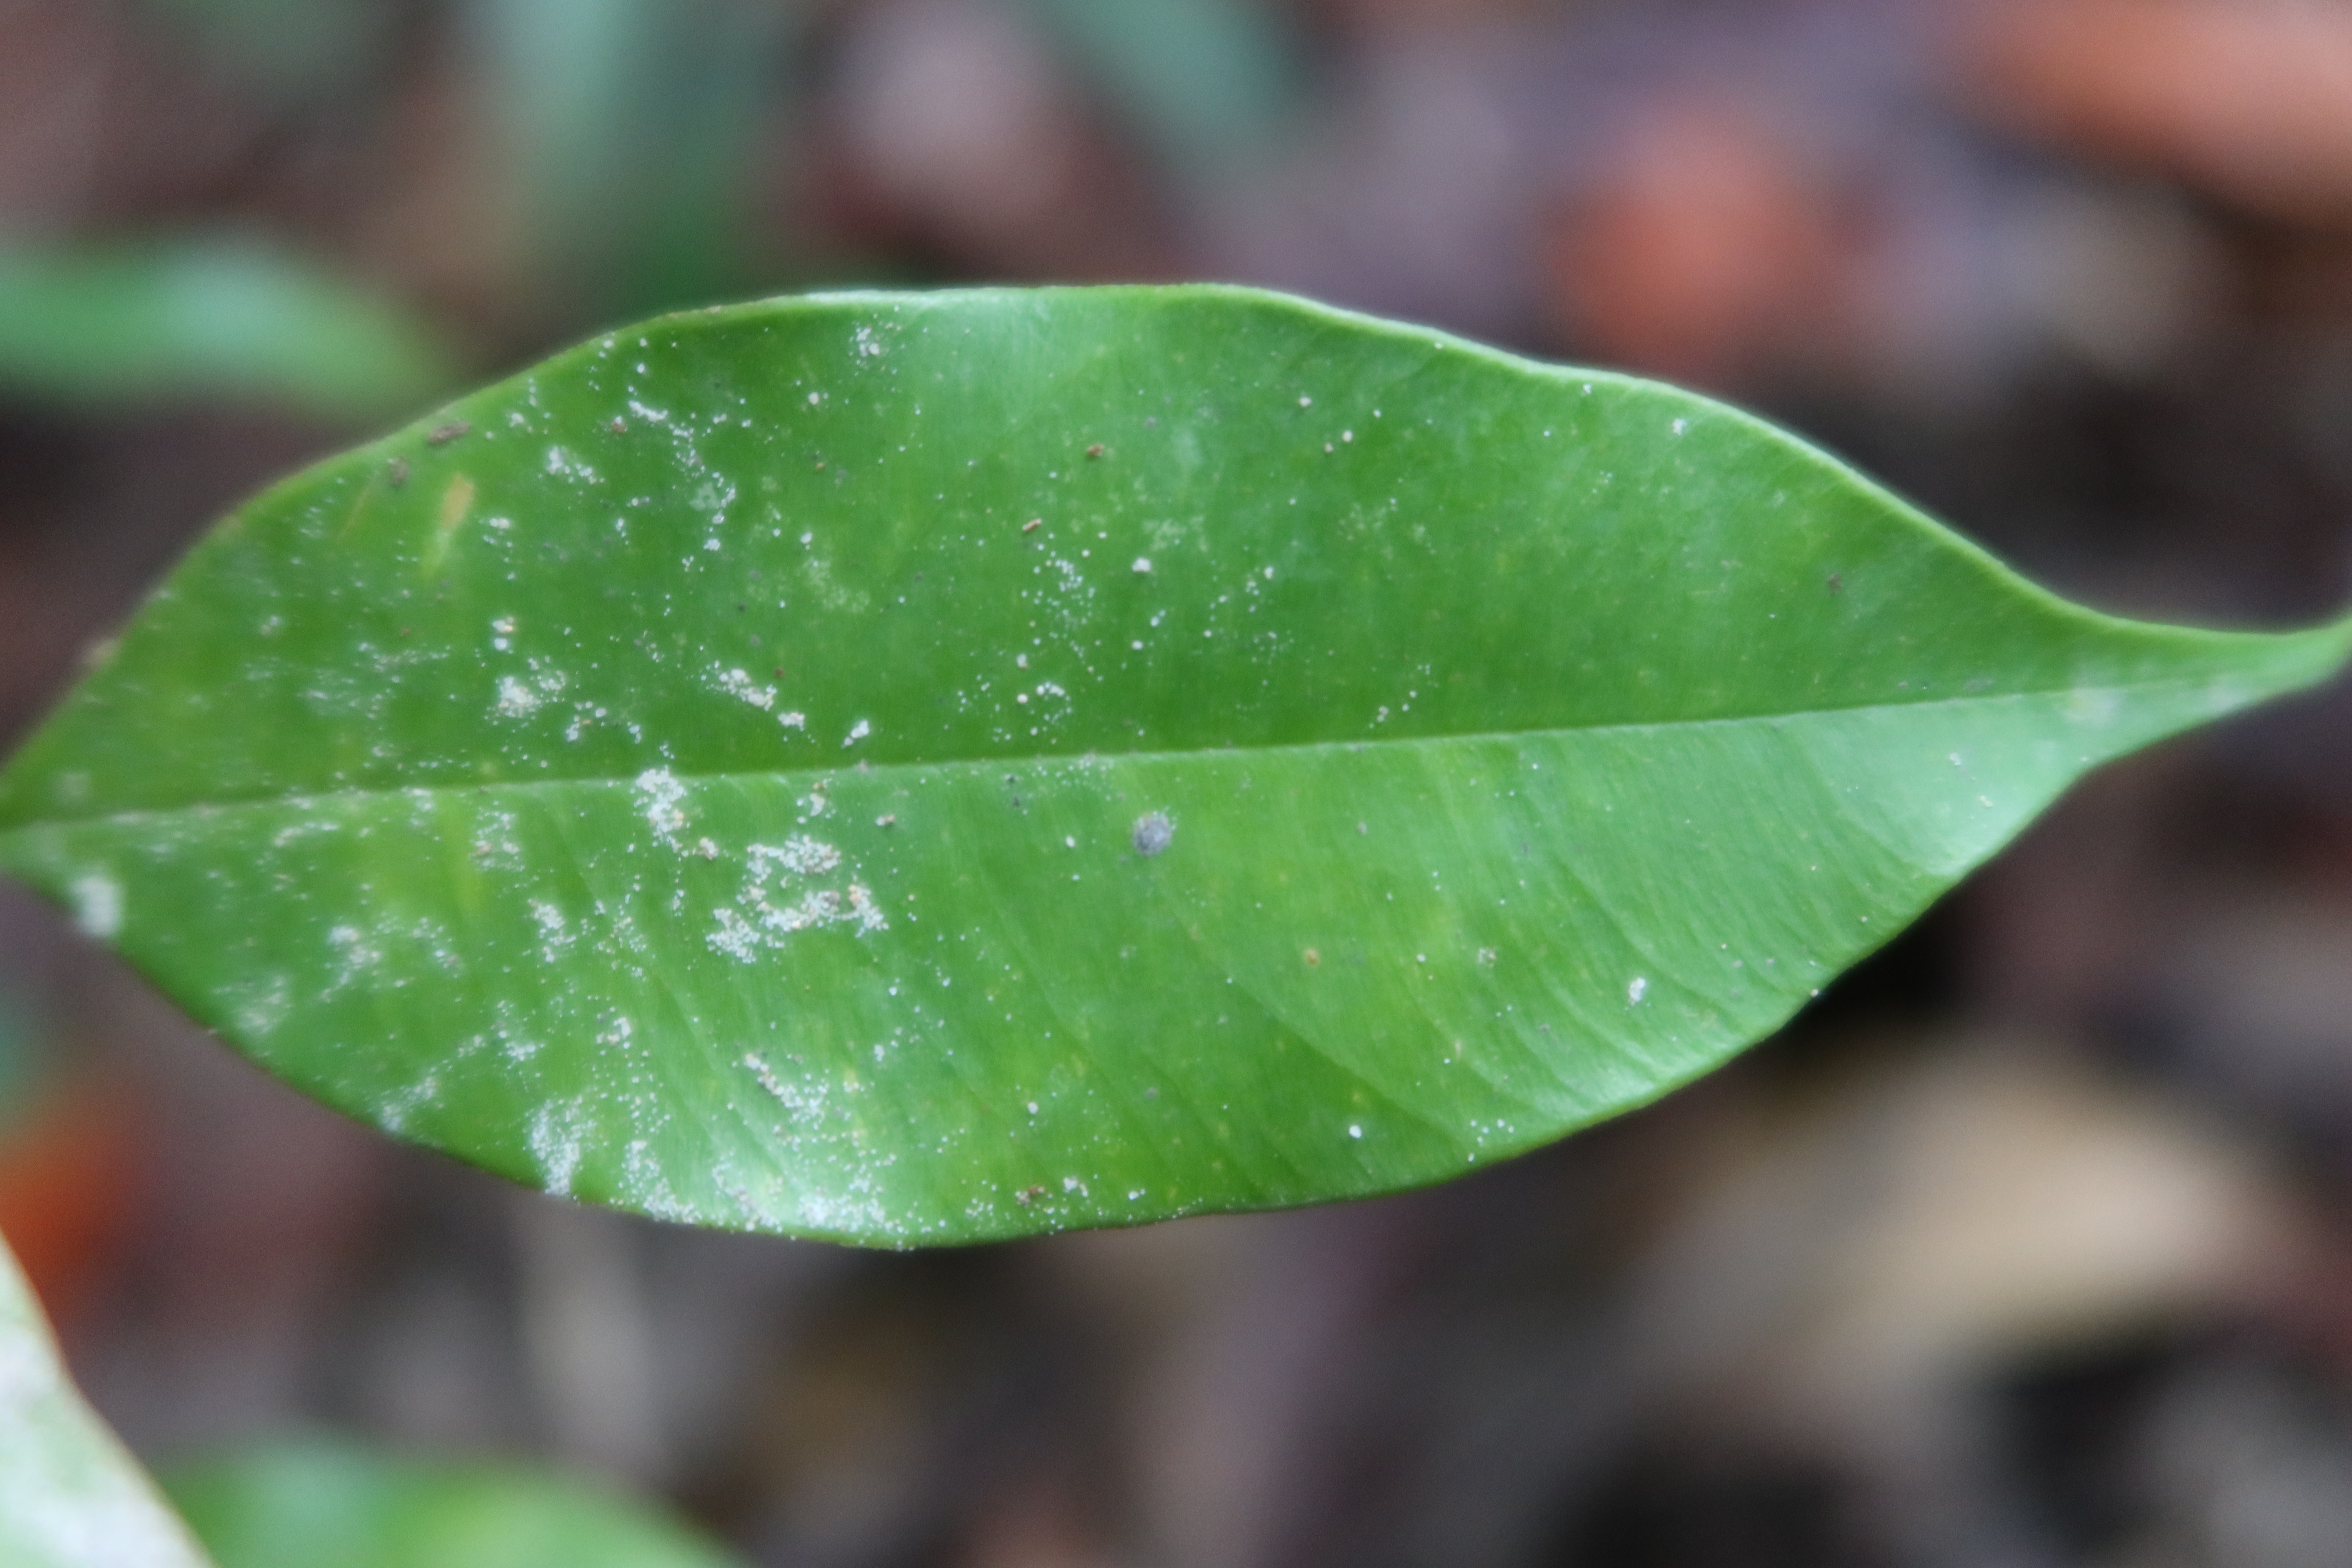
Label: Mealy bugs